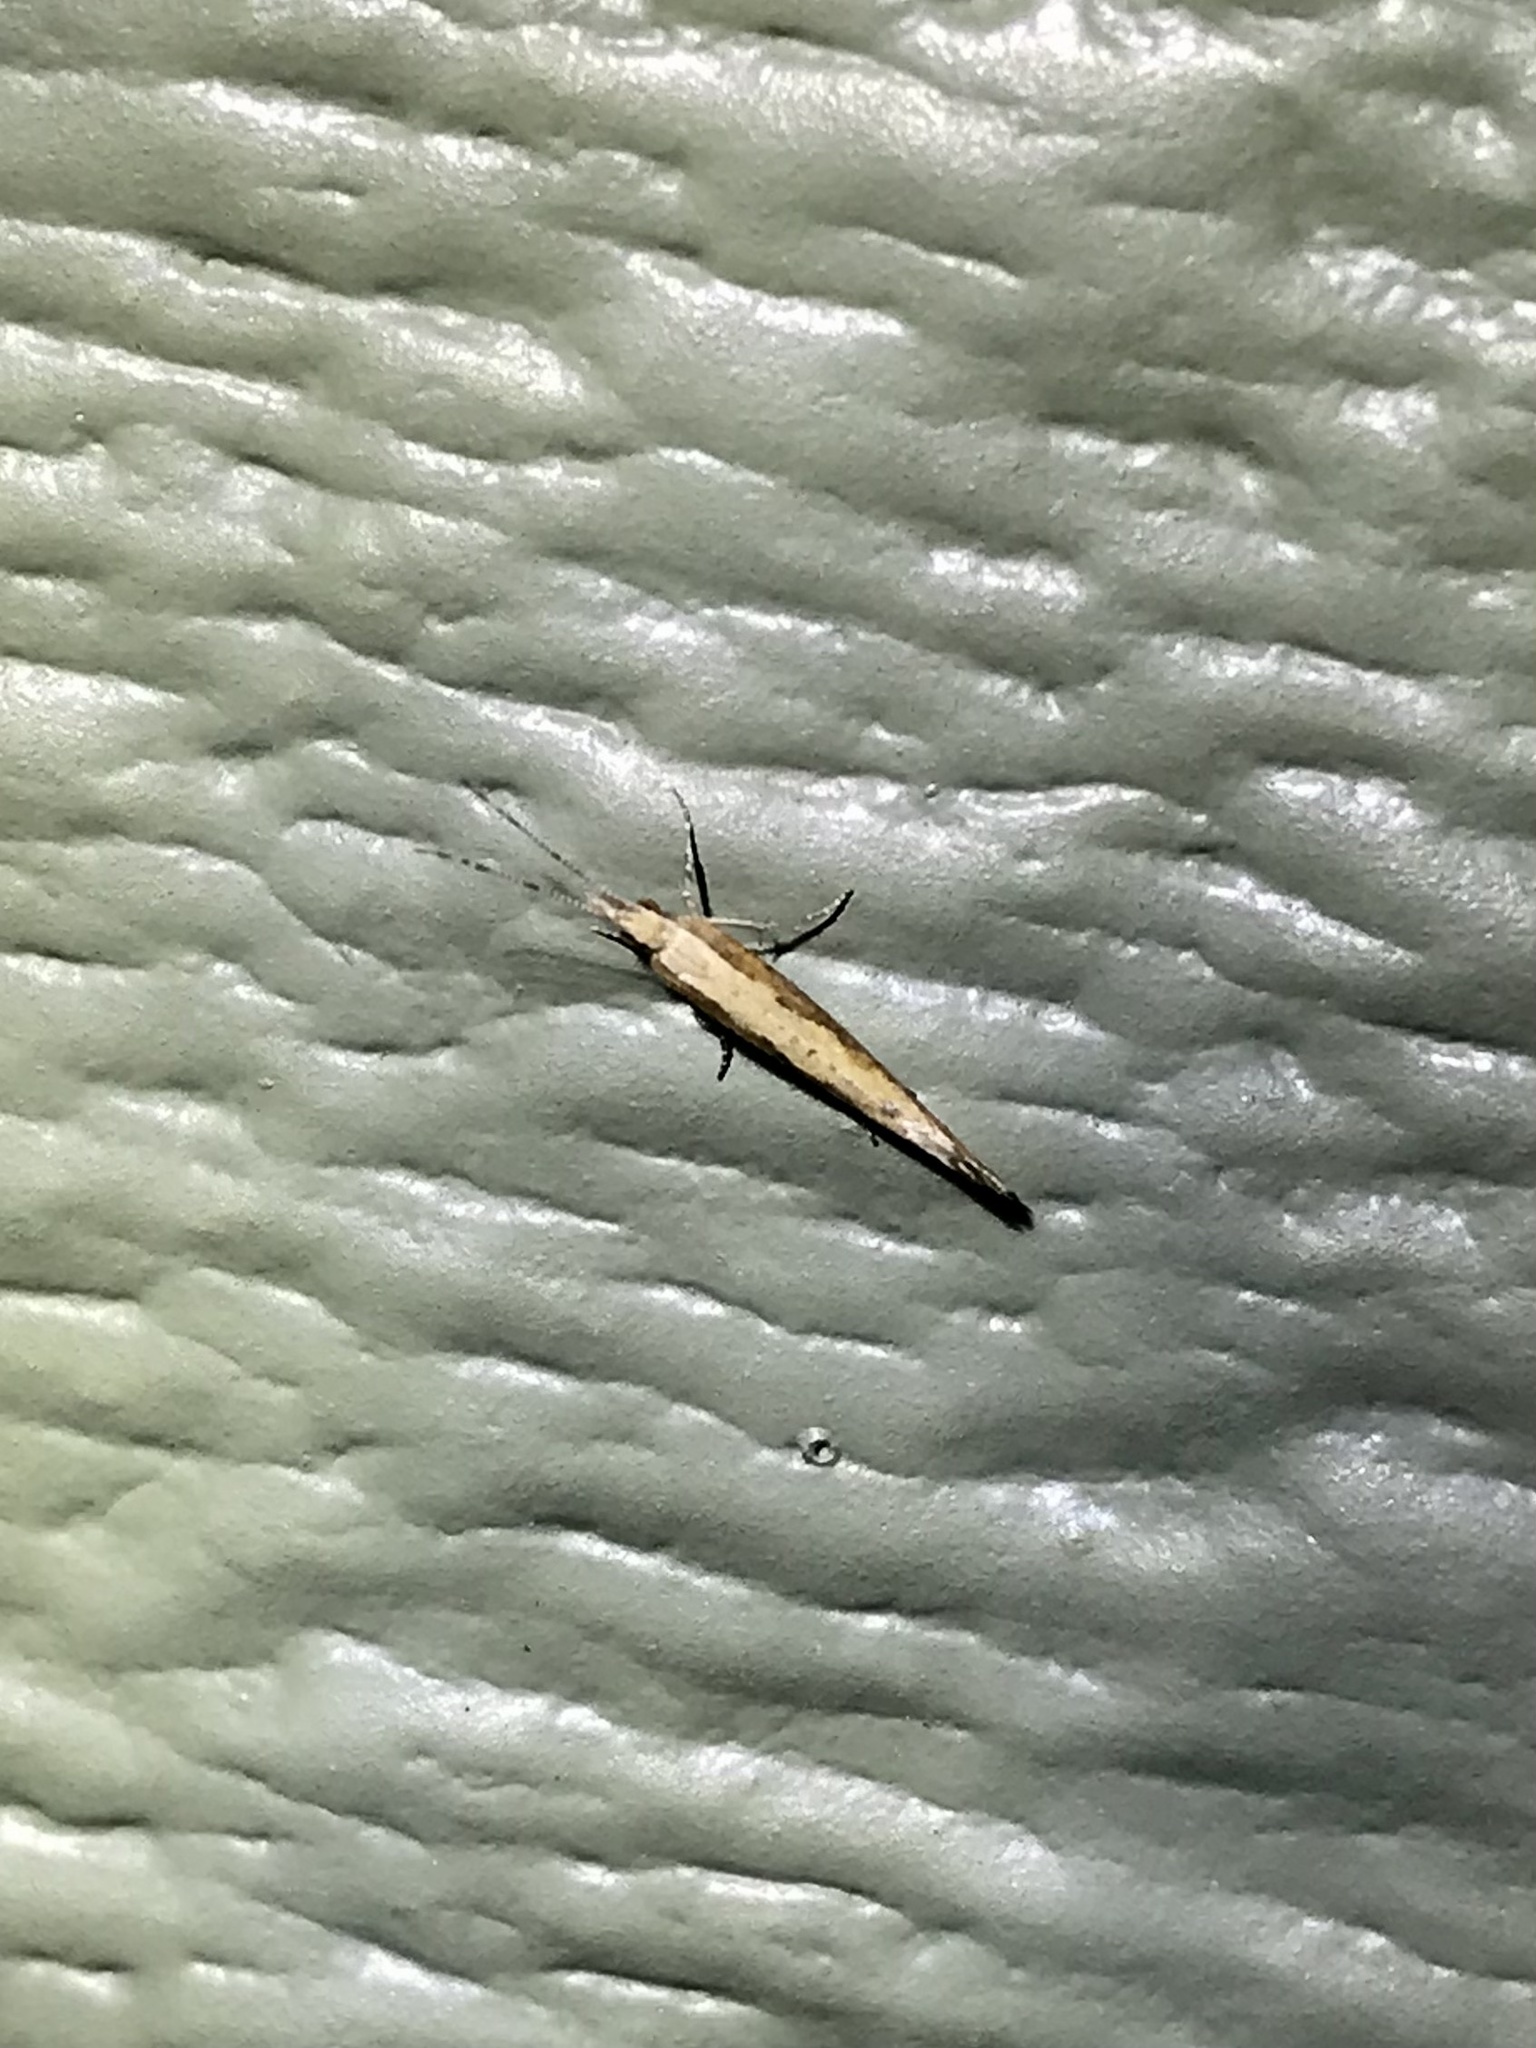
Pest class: diamondback_moth